Valemount

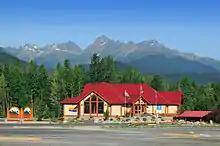
Valemount Visitor Information Centre

The sewer system was completed in 1975, a water tower of 300,000 gallons started to service the town in 1977, a clinic opened in 1978, and a new Community Hall was inaugurated in February 1979. A shopping mall (1978) and several hotels on Highway 5 were completed in the late 1970s.